Lohatla

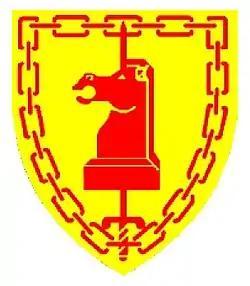
SANDF Army Training Combat Centre emblem

Lohatla is a training area of the South African National Defence Force. It is located in the Northern Cape province of South Africa and is home to the SA Army Combat Training Centre, which is part of the South African Army Training Formation.